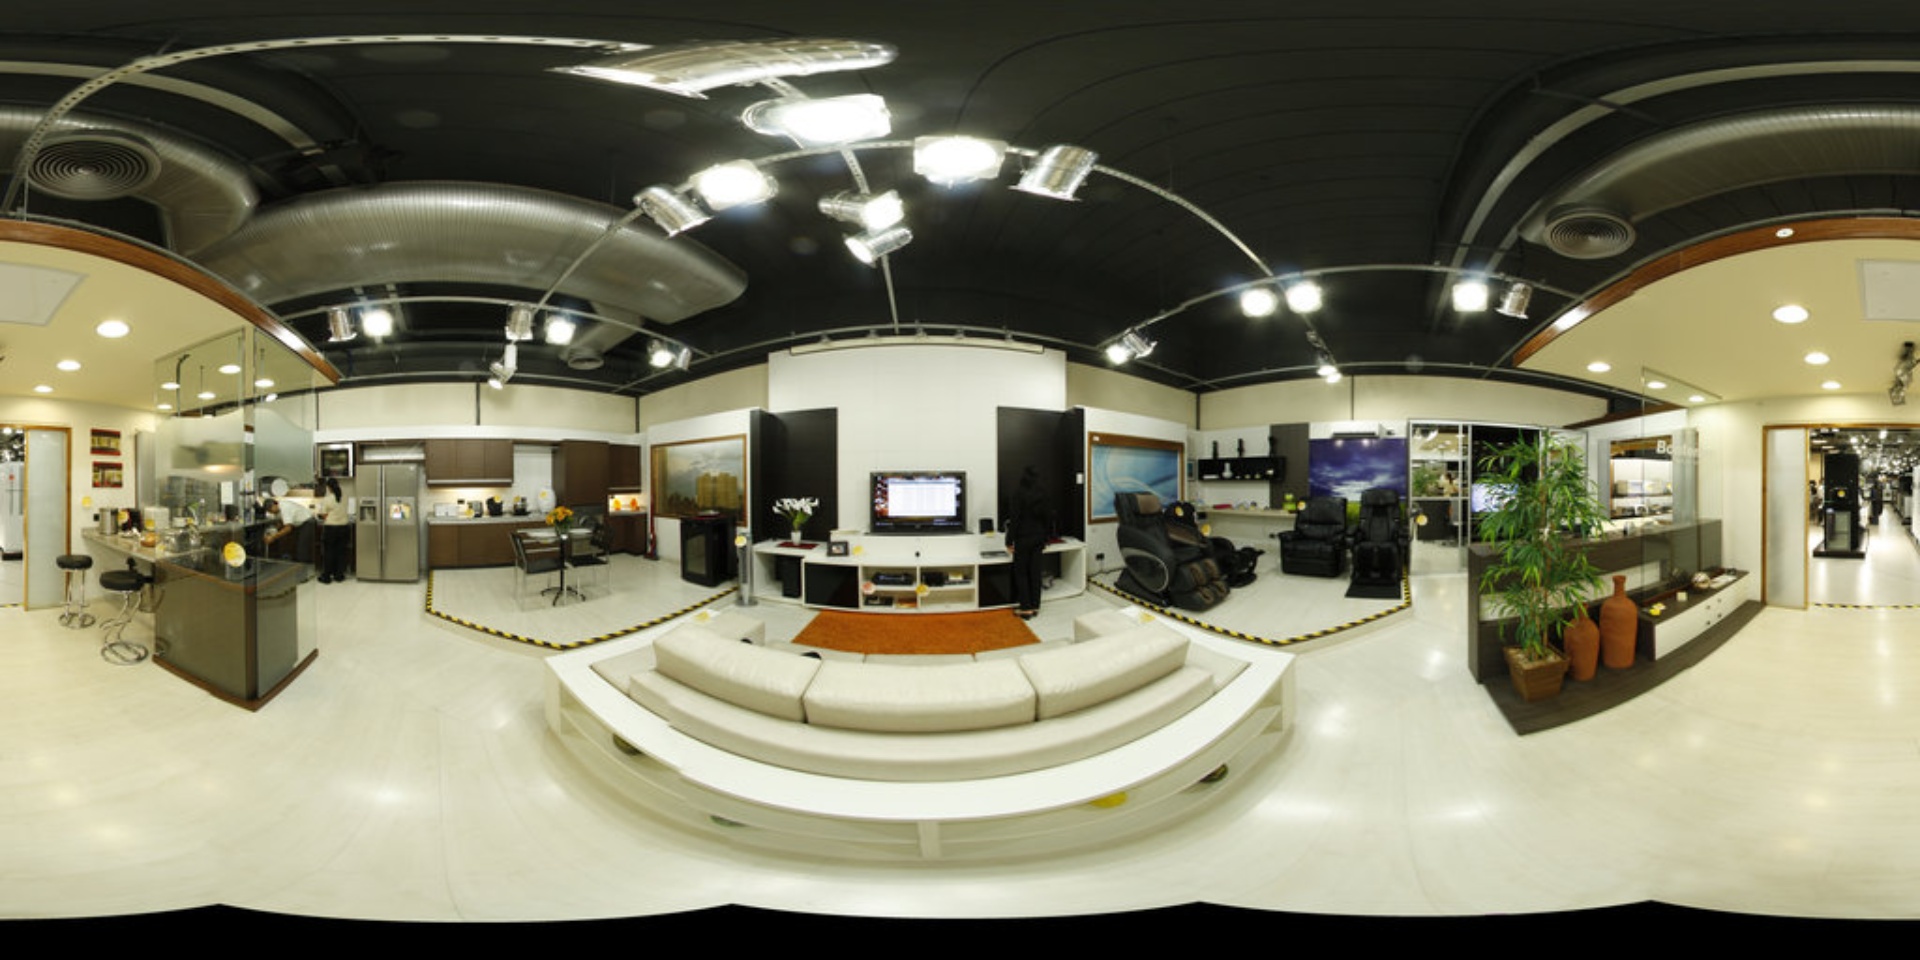
Referred object: the tall potted plant by the table

Referred object: the white sofa in front of the TV

Referred object: the massage chair to the right of the TV